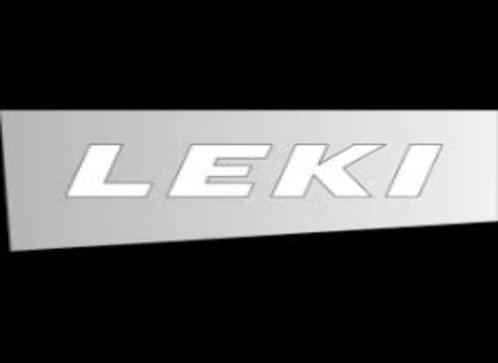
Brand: leki
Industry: Sports